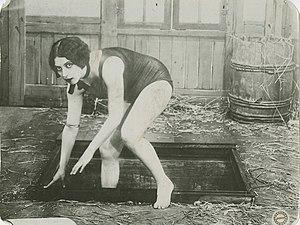
Jeanne Roques, dite Musidora, née dans le 5ᵉ arrondissement de Paris le 23 février 1889 et morte dans le 14ᵉ arrondissement de Paris le 7 décembre 1957, est une actrice et réalisatrice française, célèbre pour son rôle d'Irma Vep, dans la série Les Vampires de Louis Feuillade, et pour Judex, autre série de Feuillade.